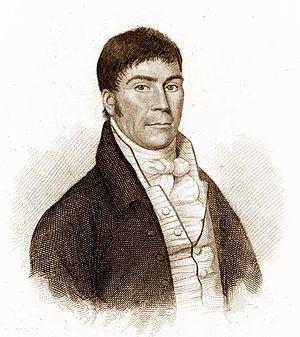
Dan Donnelly est un boxeur irlandais combattant à mains nues né en mars 1788 et mort le 18 février 1820 à Dublin.